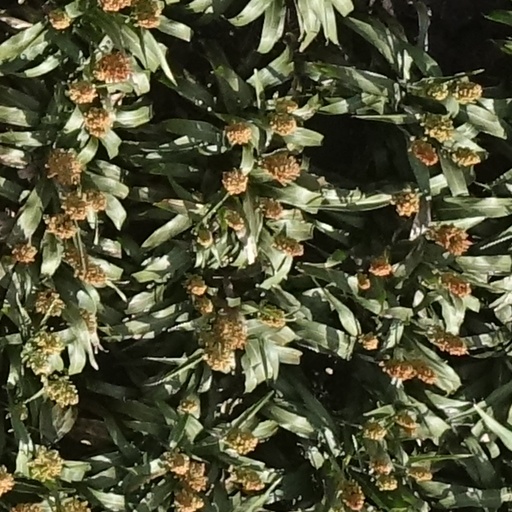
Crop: sorghum